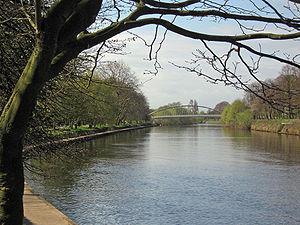
L'Ouse est un cours d'eau du Yorkshire du Nord, en Angleterre. Elle traverse York et Selby et rejoint la Trent à Faxfleet pour former le grand estuaire Humber.